National Taichung Theater

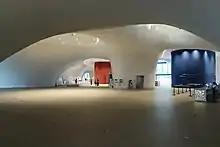
Level 1 lobby

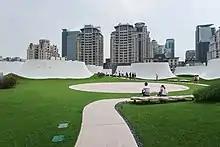
Level 6 Sky Garden

The National Taichung Theater is an opera house in the Taichung's 7th Redevelopment Zone in the Xitun District of Taichung, Taiwan. The estimated area of the structure is . It was designed by Japanese architect Toyo Ito in collaboration with Cecil Balmond at Arup AGU. It was contracted on 11 November 2009 with construction planned for 45 months. The venue had a partial opening on 23 November 2014. It was officially opened in 2016.